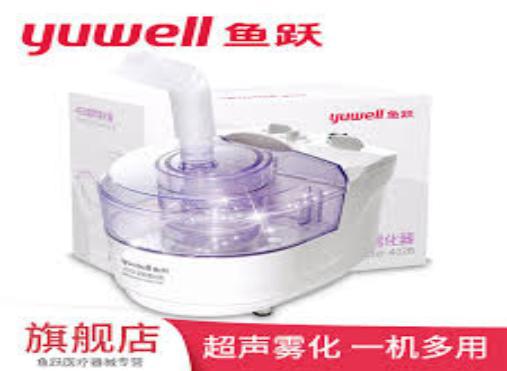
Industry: Medical